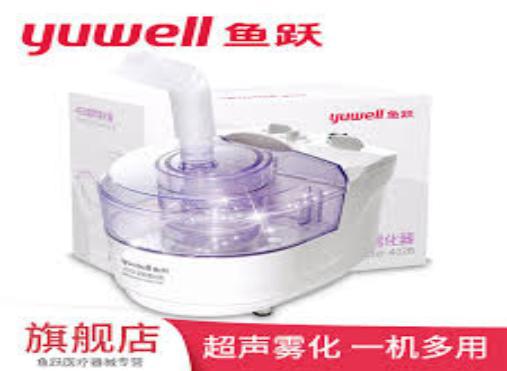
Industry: Medical